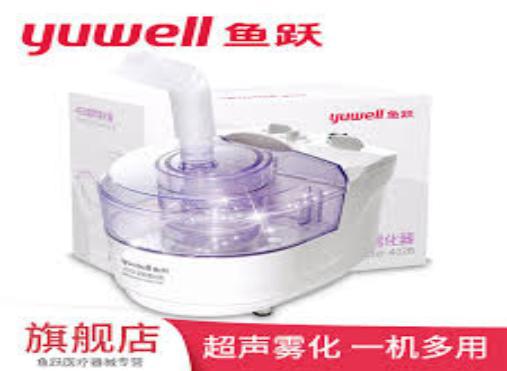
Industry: Medical